Kunlun Fault

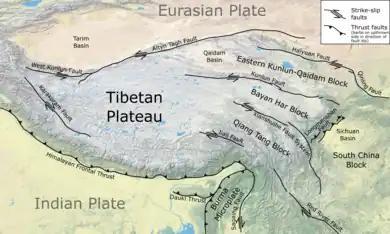
Tectonic map of the Tibetan Plateau showing location of the Kunlun fault

The Kunlun Fault is a major active left-lateral strike-slip fault to the north side of Tibet. Slippage along the fault has occurred at a constant rate for the last 40,000 years. This has resulted in a cumulative offset of more than . The fault is seismically active, most recently causing the magnitude 7.8 2001 Kunlun earthquake. It forms the northeastern boundary of the elongate wedge of the Tibetan Plateau known as the Bayan Har block.